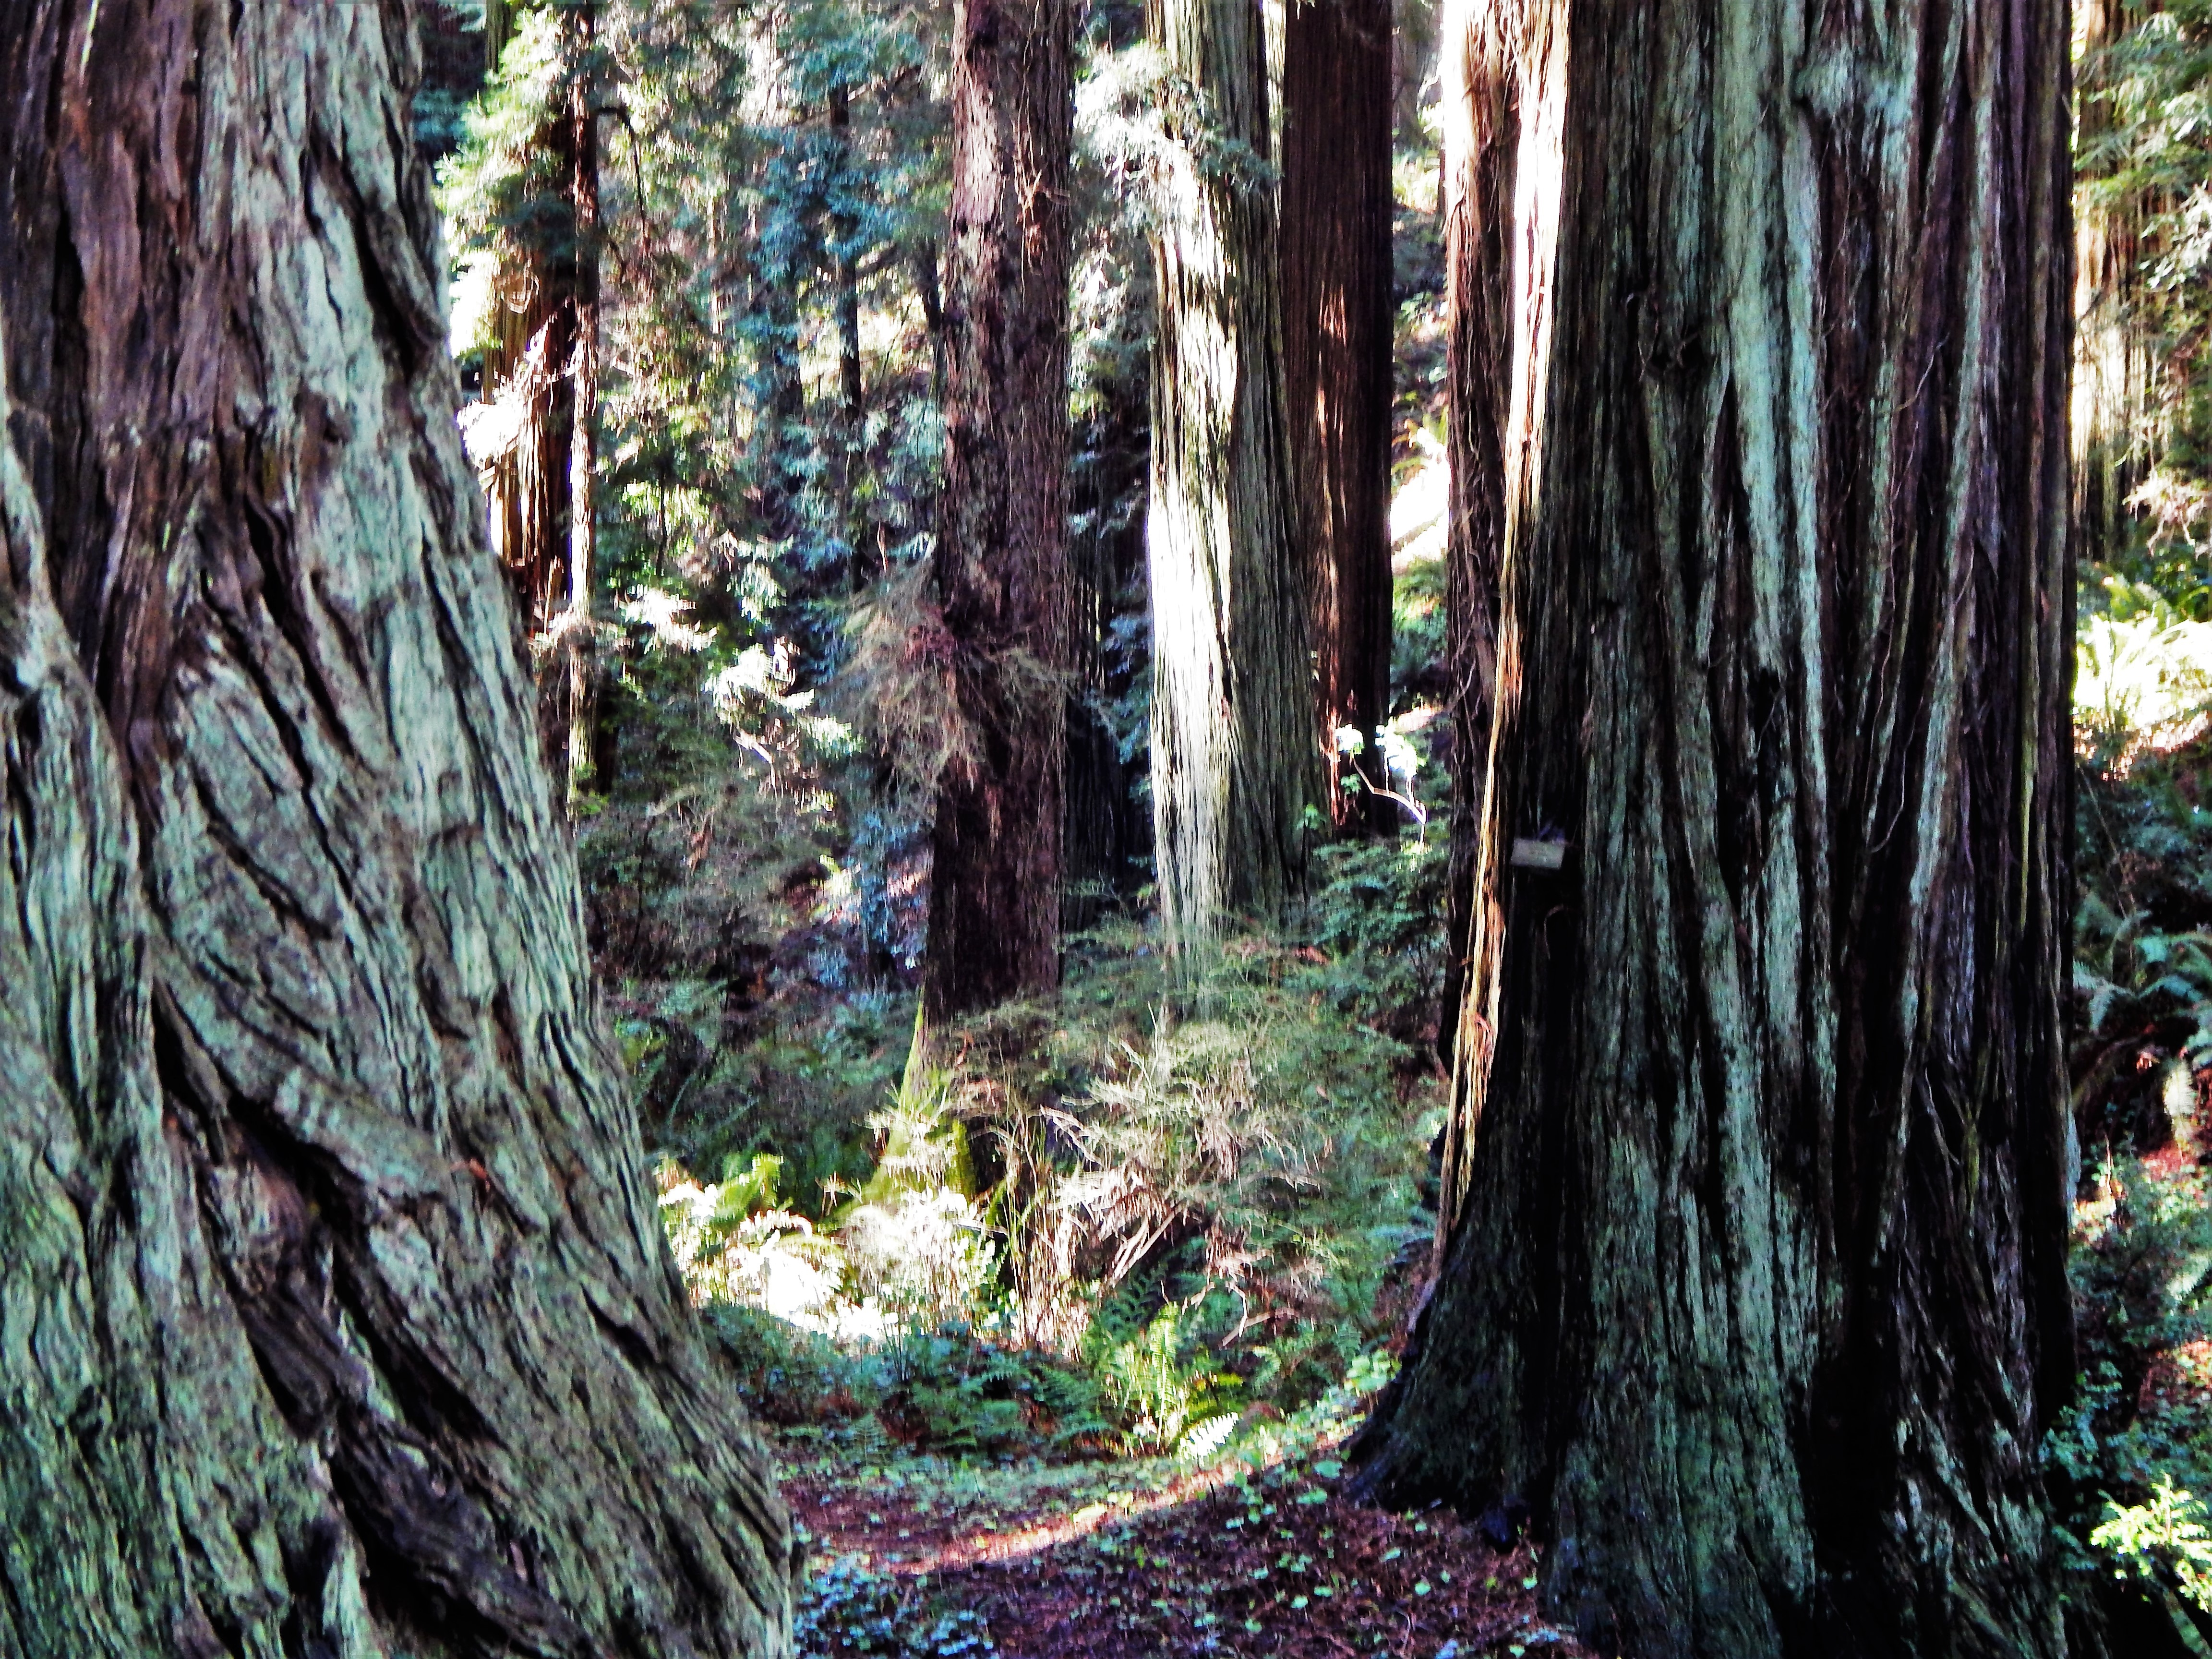
tree, nature, forest, wilderness, branch, plant, wood, trail, sunlight, leaf, trunk, jungle, autumn, season, rainforest, deciduous, grove, woodland, habitat, ecosystem, biome, old growth forest, natural environment, geographical feature, woody plant, temperate broadleaf and mixed forest, temperate coniferous forest